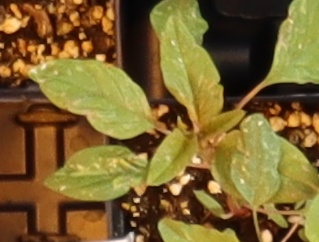
Label: Palmer Amaranth